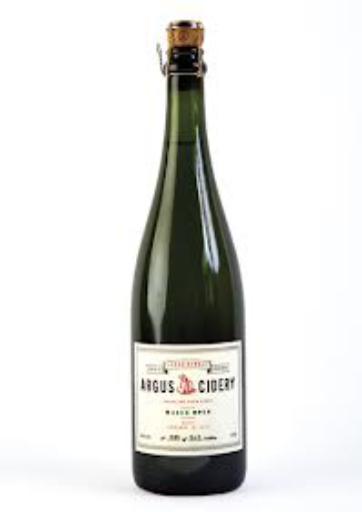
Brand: Argus Cider
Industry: Food